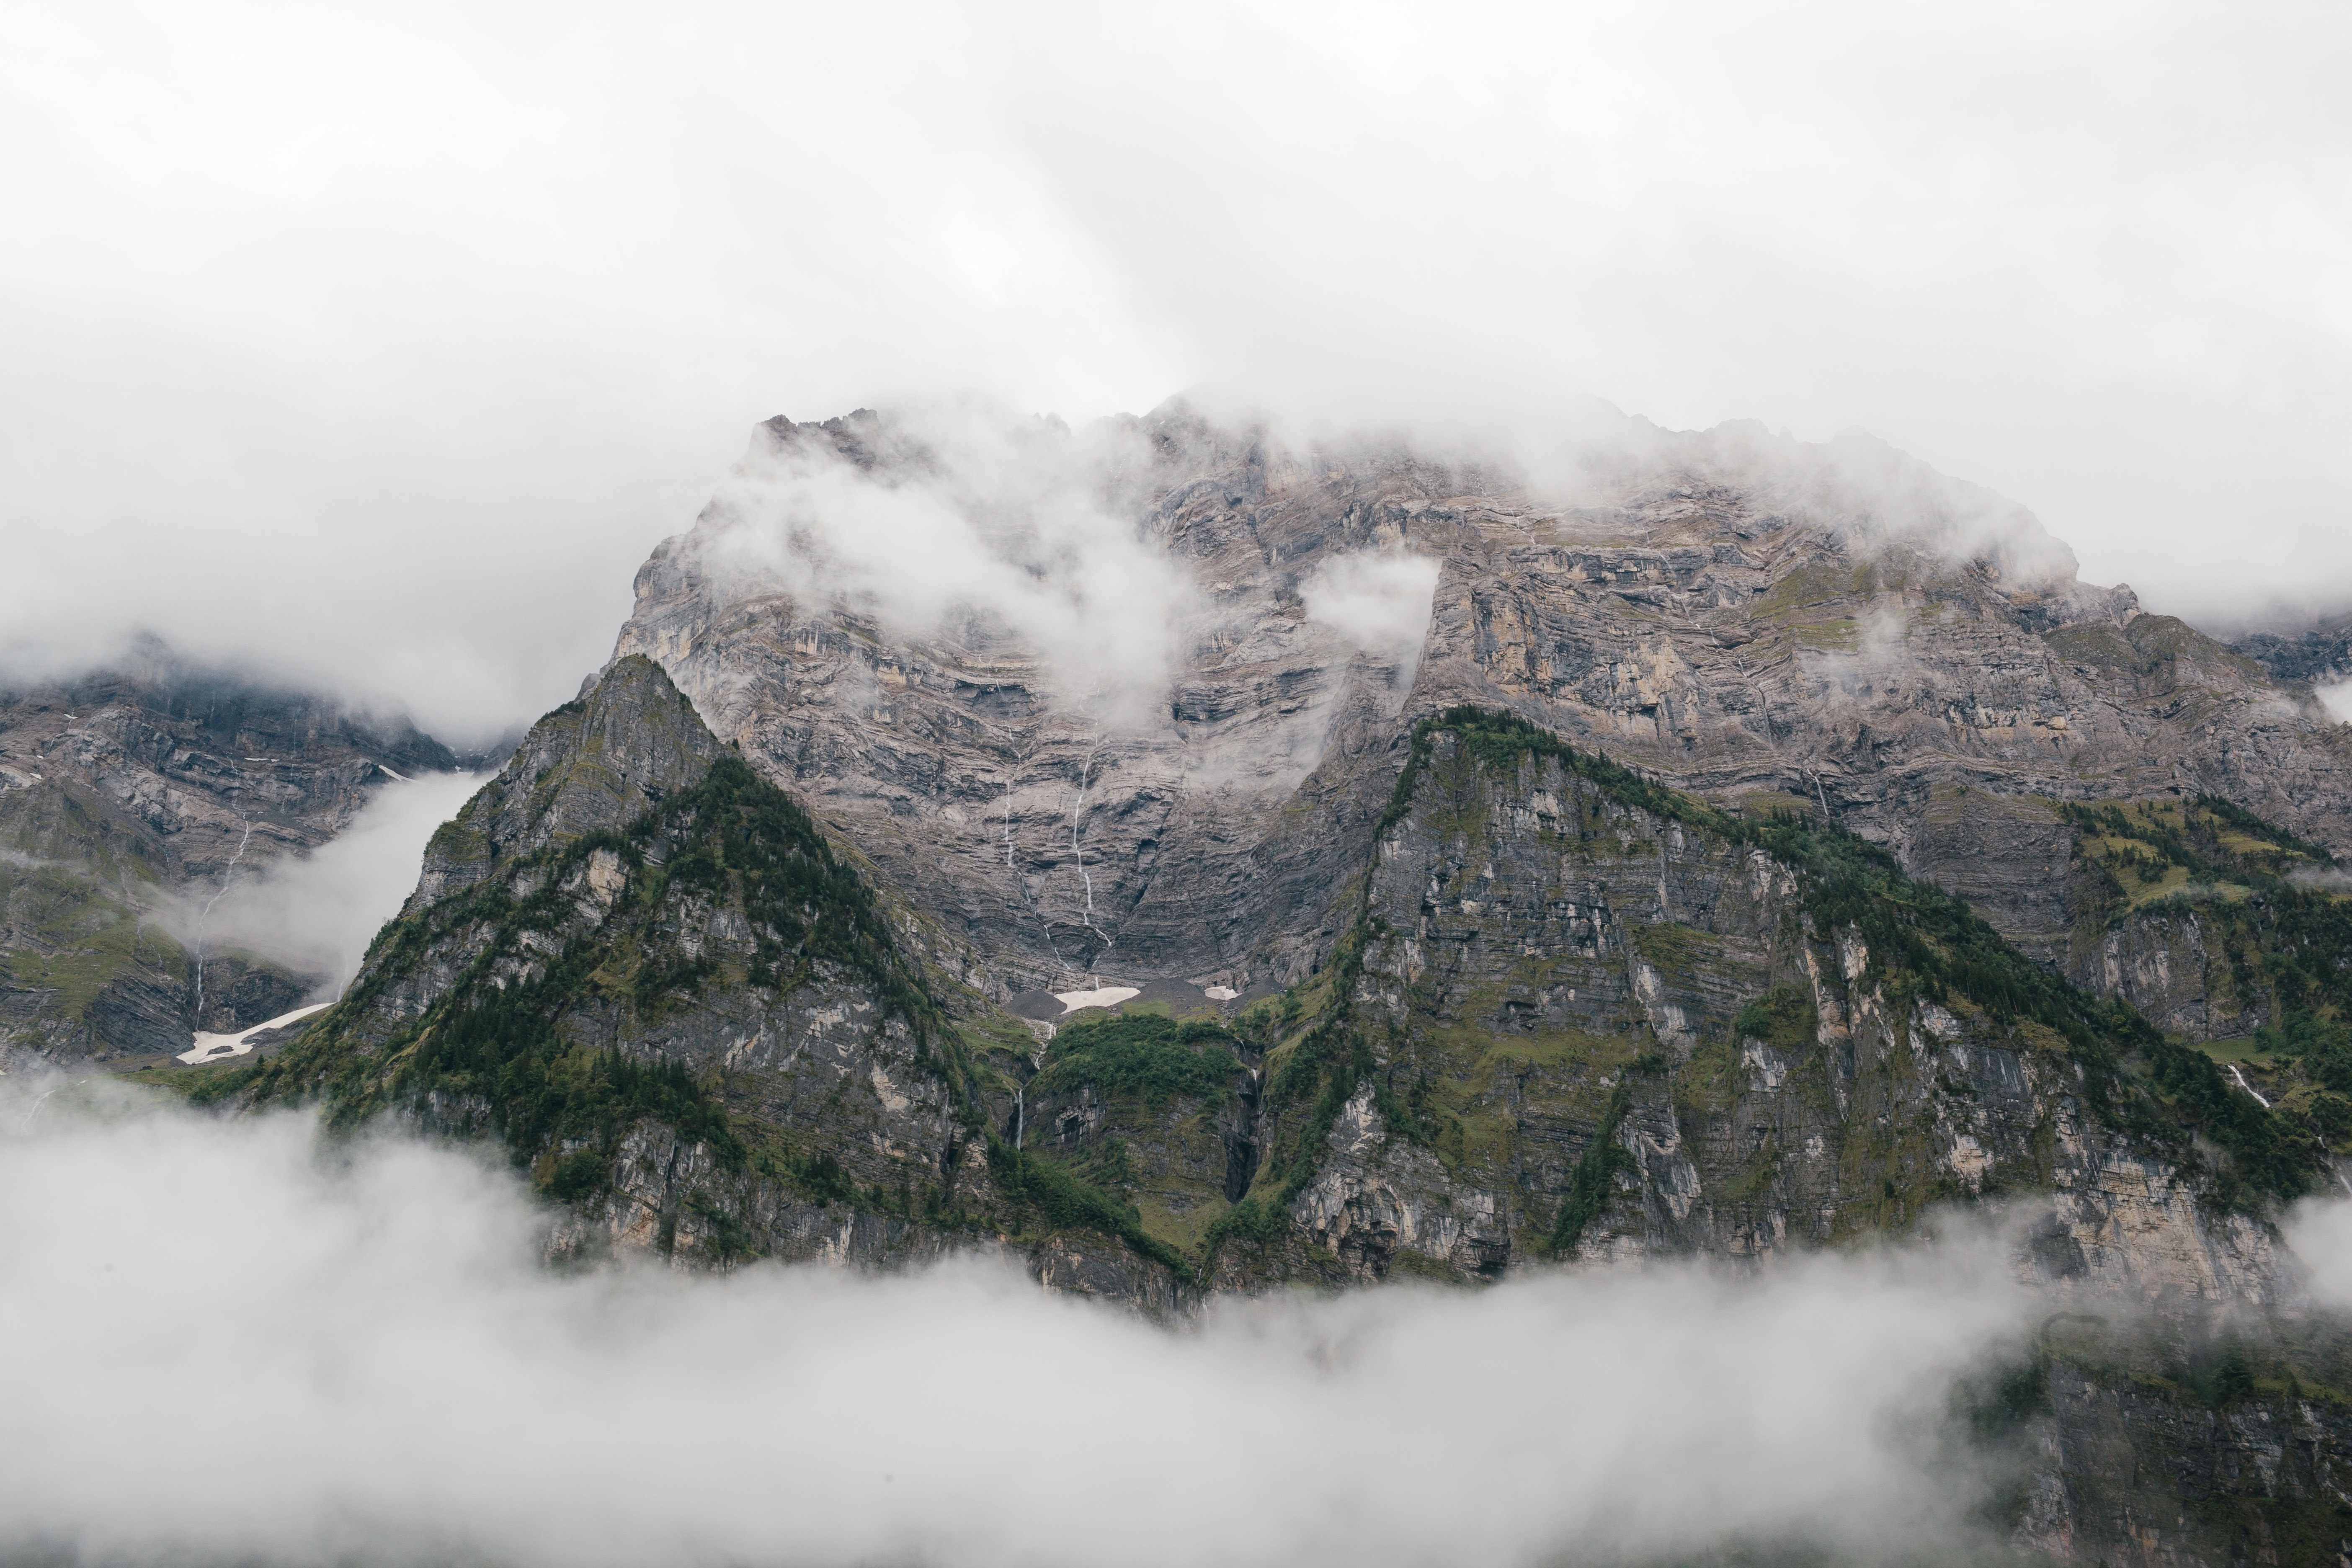
landscape, nature, wilderness, mountain, snow, winter, cloud, fog, mist, hill, adventure, peak, mountain range, foggy, cliff, weather, mountain top, season, ridge, summit, clouds, alps, misty, landform, mountain pass, geographical feature, atmospheric phenomenon, mountainous landforms, geological phenomenon, royalty free images